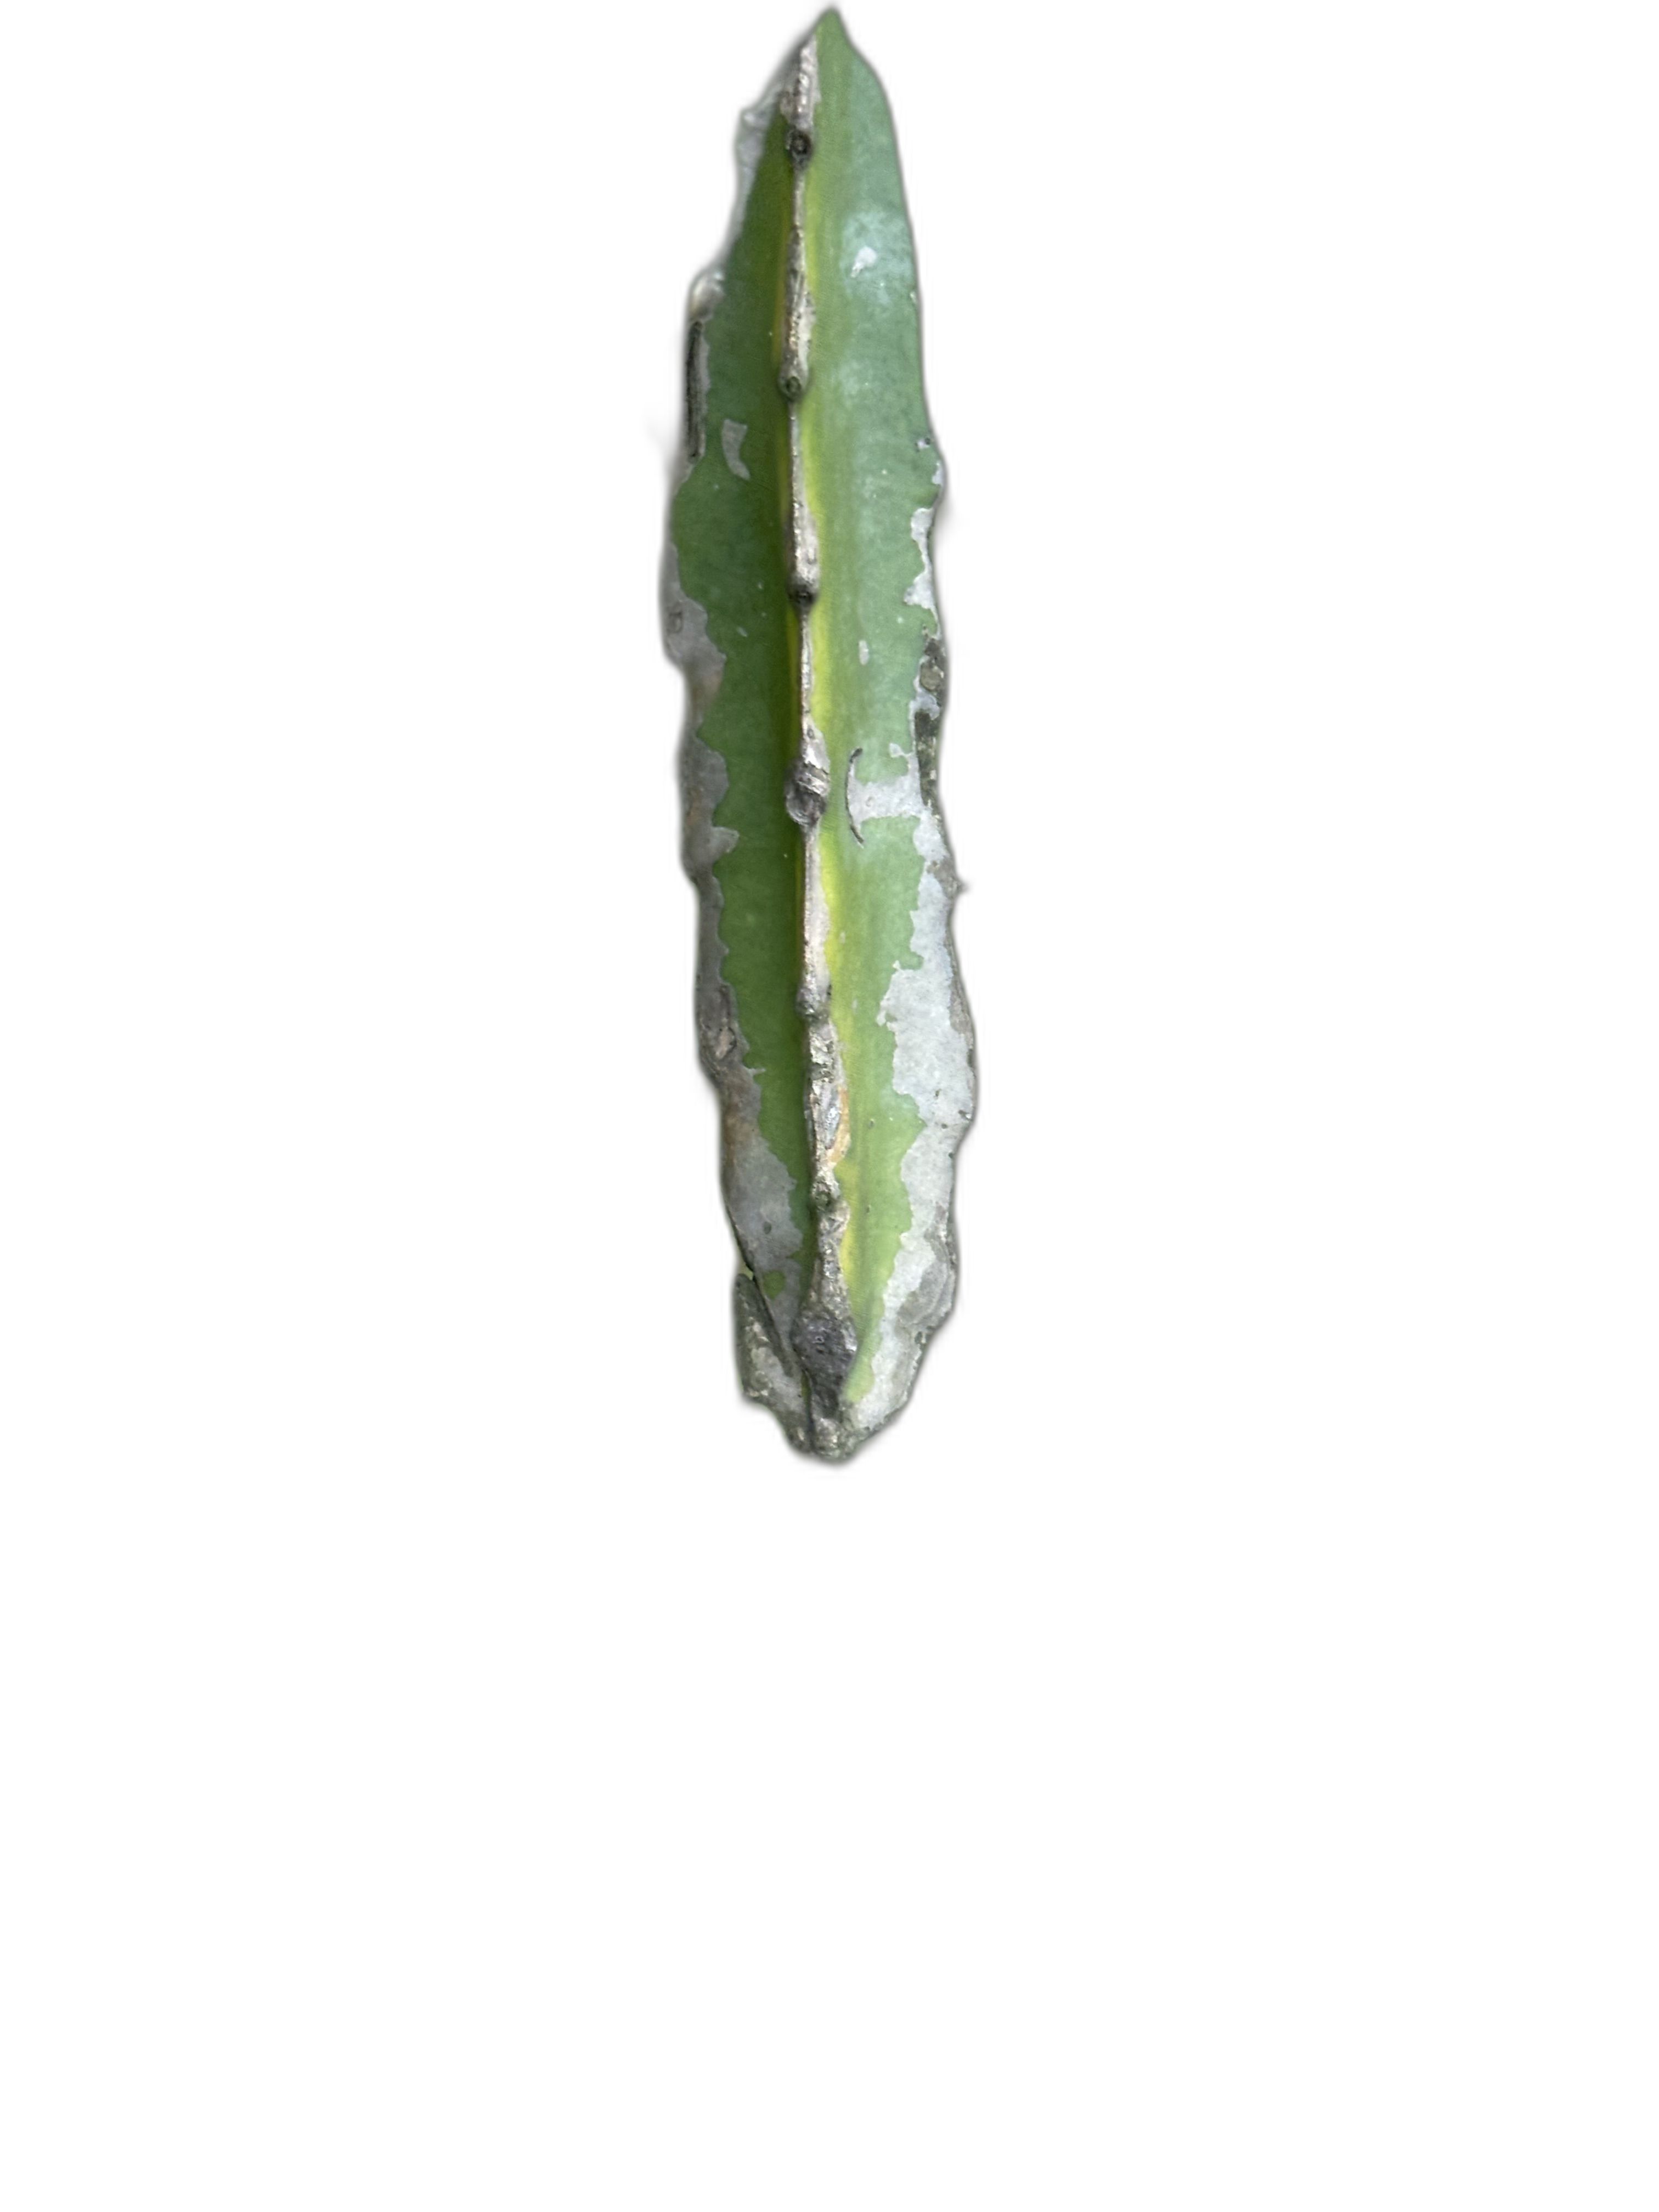
Label: Good leaf